Maldives Airways

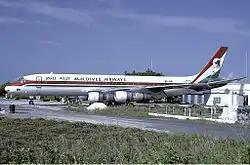
Maldives Airways Douglas DC-8, Male, 1987

Maldives Airways was an airline based in Malé, Maldives. It was operational between 1984 and 1986, offering scheduled passenger flights using a fleet of Four Douglas DC-8 aircraft, and three Fokker F-27 aircraft. The usage of American-made airplanes was quite impressive, considering that Air Maldives, the state airline, was operating only one Short Skyvan at that time.